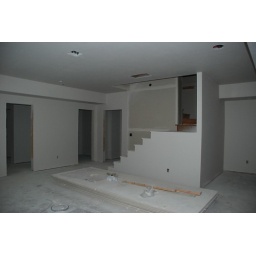
main basement room looking the other direction. door to bathroom in the corner.